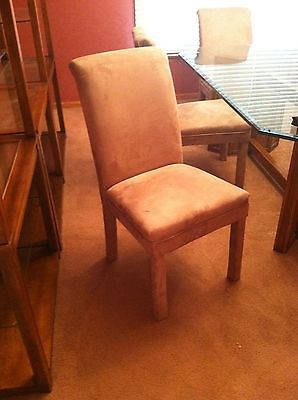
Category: cabinet